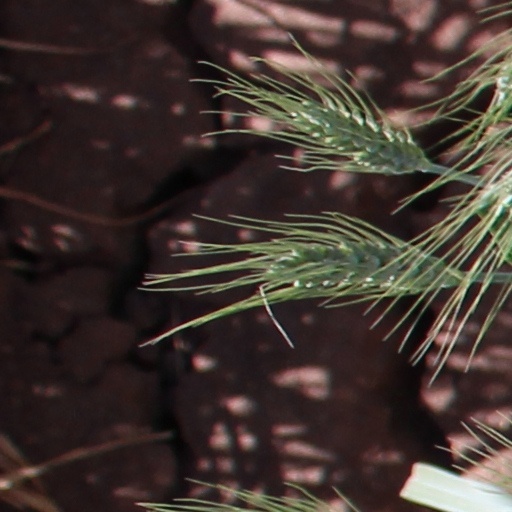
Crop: wheat